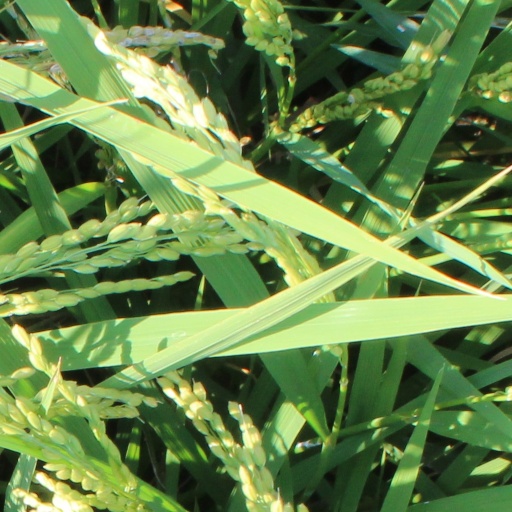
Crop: rice